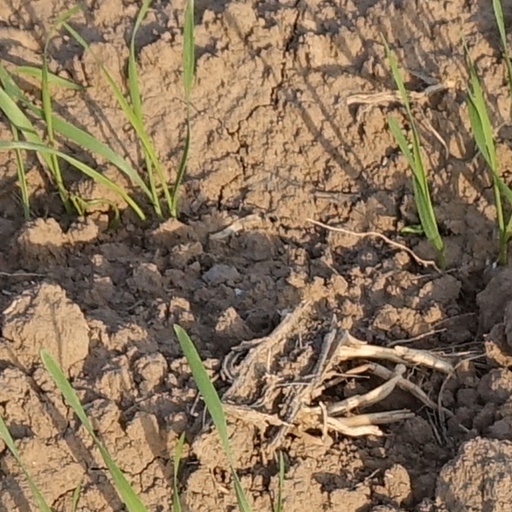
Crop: wheat